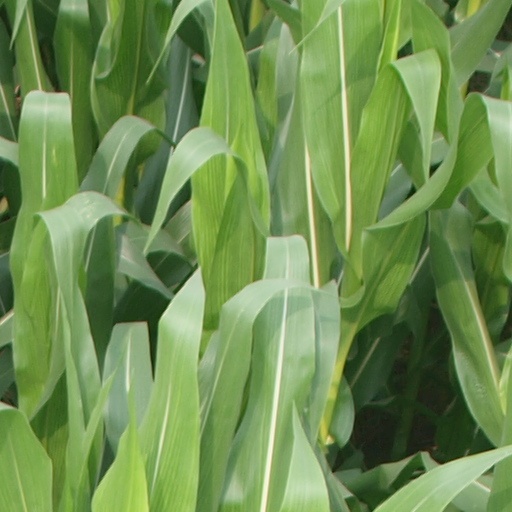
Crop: maize; corn